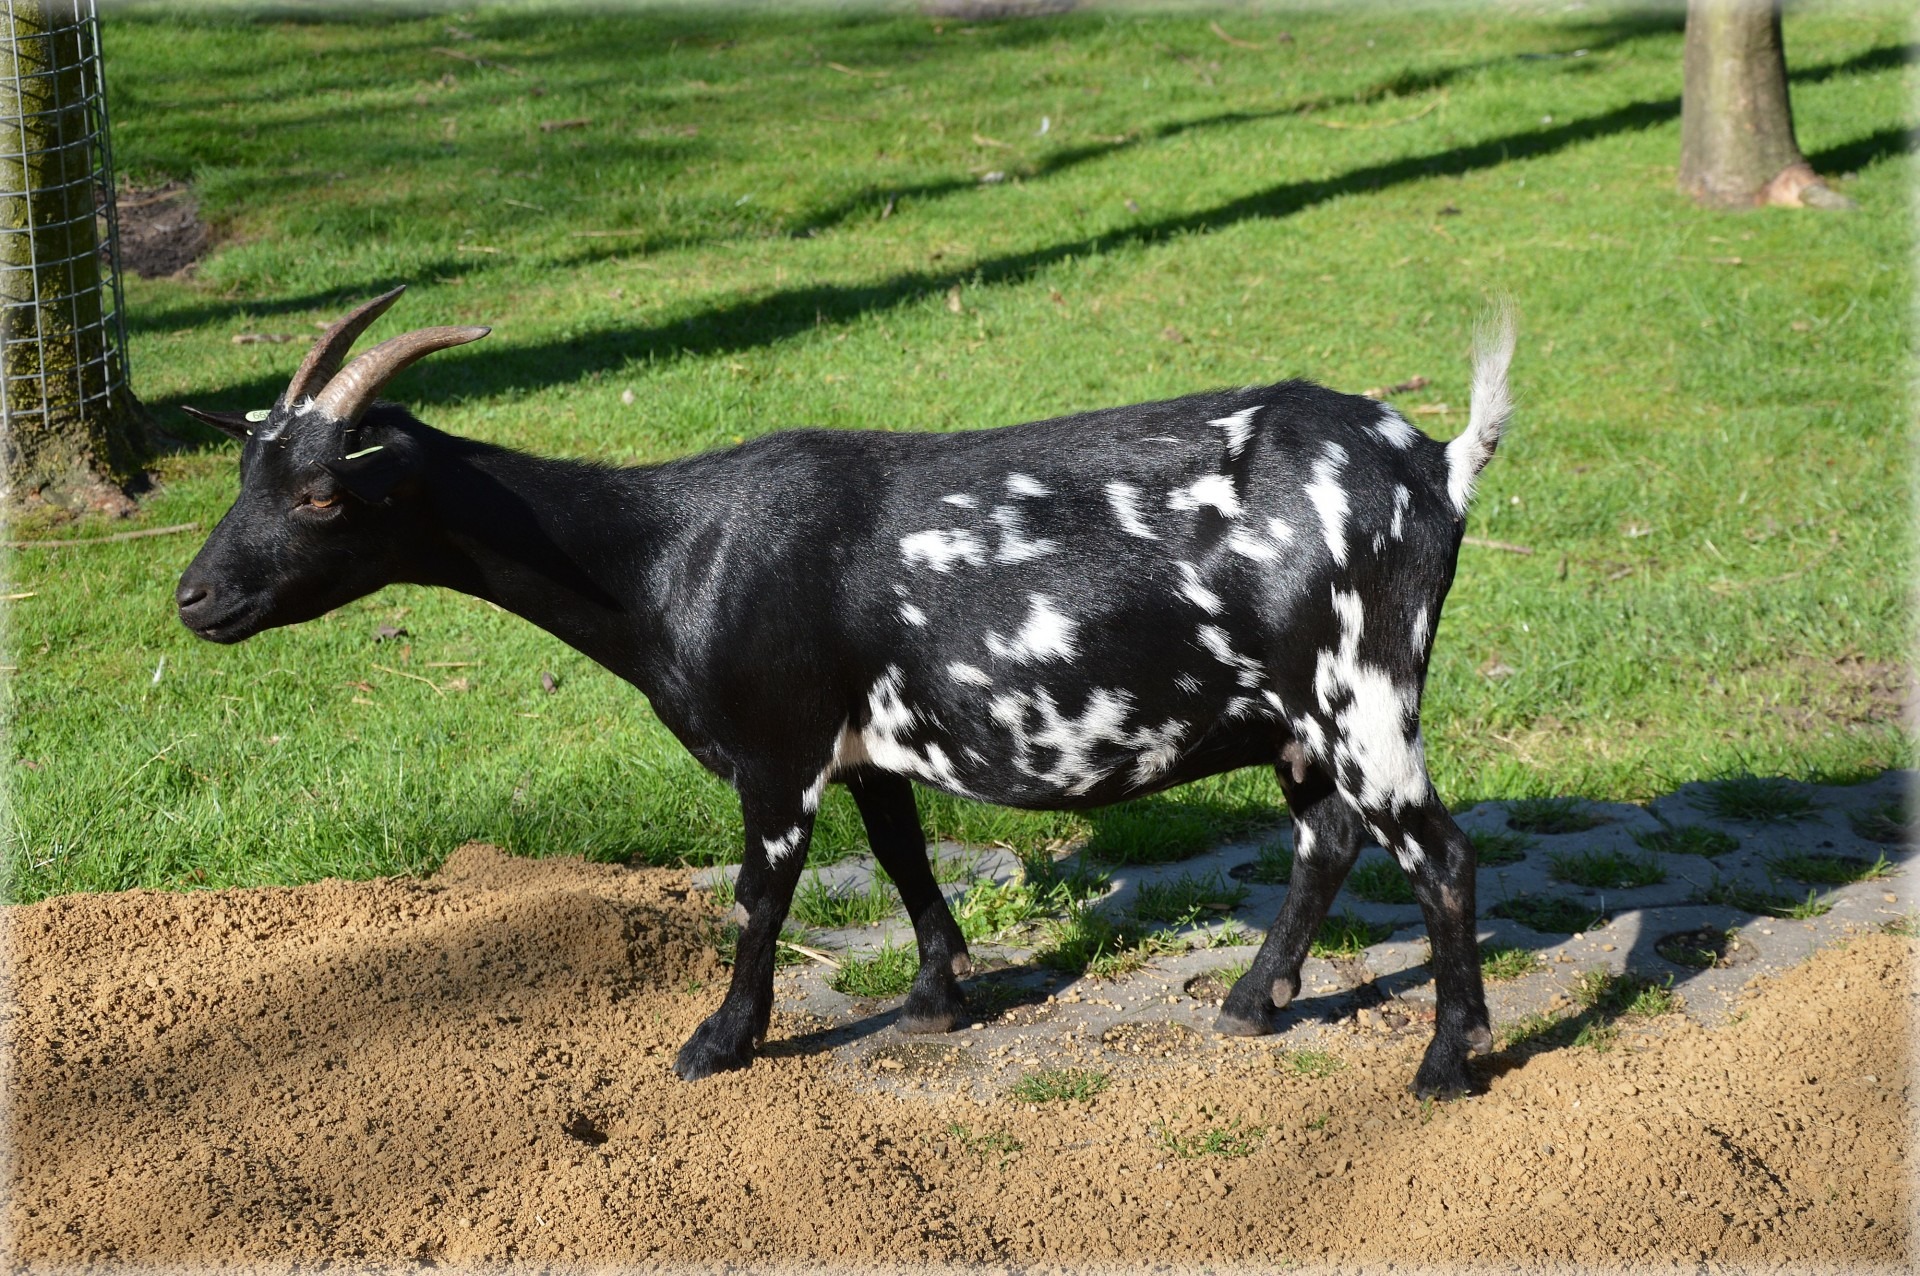
nature, farm, animal, environment, goat, horn, pet, fur, young, pasture, grazing, livestock, mammal, fauna, outdoors, goats, zoology, vertebrate, domestic, adorable, species, cattle like mammal, cow goat family